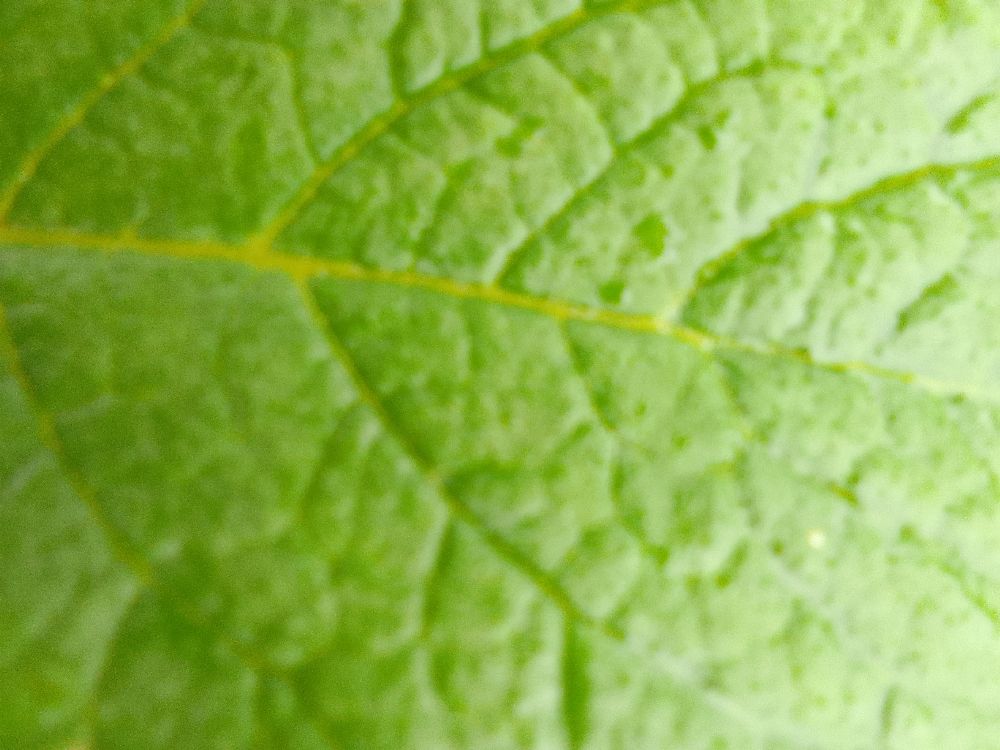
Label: Healthy